Samuel Merrill Woodbridge

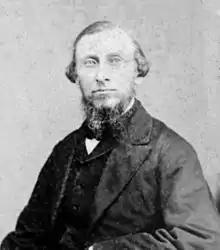
Nineteenth century black-and-white photograph of Samuel Merrill Woodbridge, a man in suit, dress shirt, and tie

The Reverend Samuel Merrill Woodbridge, D.D., LL.D. (April 5, 1819 – June 23, 1905) was an American clergyman, theologian, author, and college professor. A graduate of New York University and the New Brunswick Theological Seminary, Woodbridge preached for sixteen years as a clergyman in the Reformed Church in America.